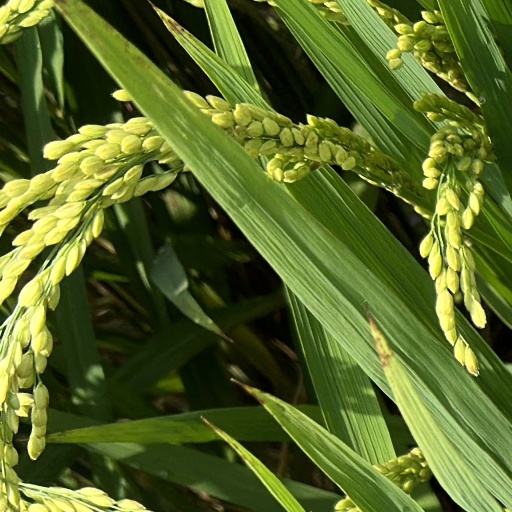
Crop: rice